Chamfer (geometry)

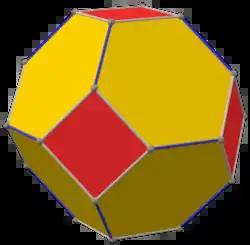
The truncated octahedron looks similar; but its hexagons correspond to the 8 faces, not to the 12 edges, of the octahedron, i.e. to the 8 vertices, not to the 12 edges, of the cube.

A topological equivalent to the "chamfered cube", but with pyritohedral symmetry and rectangular faces, can be constructed by chamfering the axial edges of a pyritohedron. This occurs in pyrite crystals.